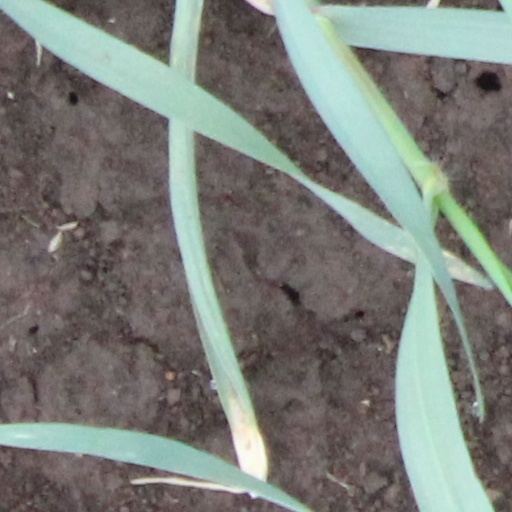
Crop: wheat